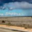
Label: plain